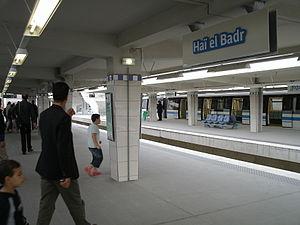
Station Haï el Badr du métro d'Alger
Haï El Badr est une station de la ligne 1 du métro d'Alger.
Le métro d'Alger, est un réseau ferroviaire de transport urbain de type métro desservant la ville d'Alger depuis 2011.